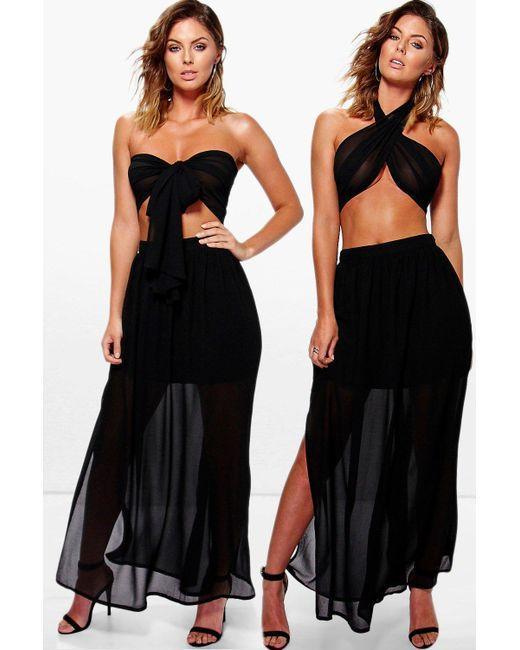
Stilvolles schwarzes Partykleid für Damen